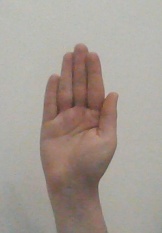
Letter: seen